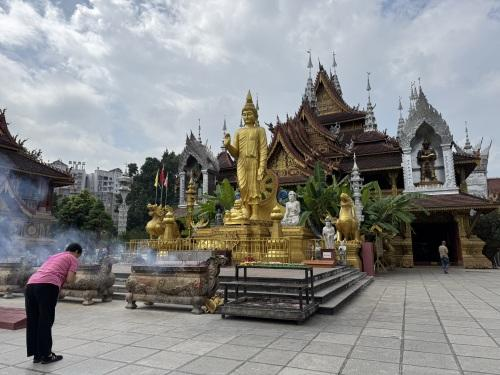
地标名称：西双版纳总佛寺
所在城市：西双版纳傣族自治州·景洪市